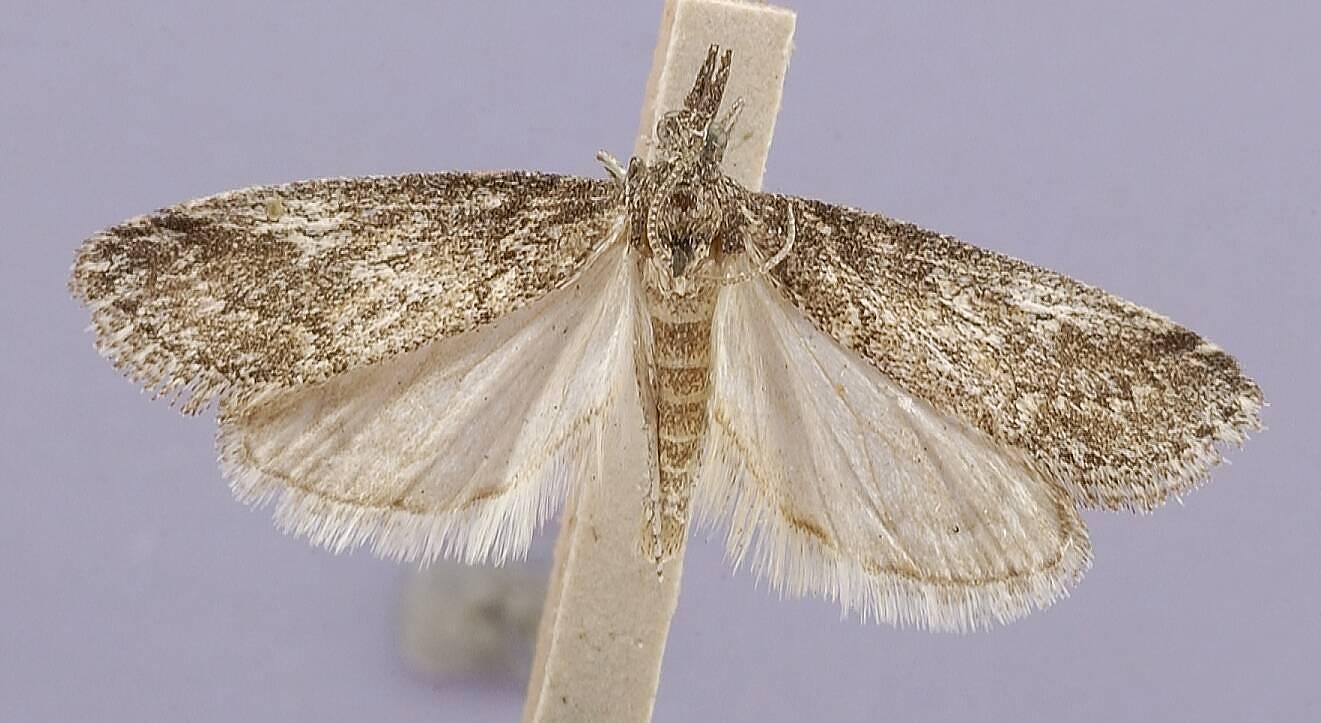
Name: Uscodys atalis
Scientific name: Uscodys atalis Dyar
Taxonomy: Animalia, Arthropoda, Insecta, Lepidoptera, Pyralidae
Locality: Desert, Yuma, Arizona, United States